Stranded in Paris

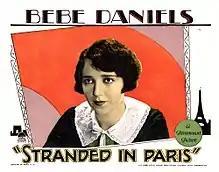
Lobby card

Stranded in Paris is a 1926 American silent comedy film starring Bebe Daniels and directed by Arthur Rosson. The film was produced by Famous Players–Lasky and distributed by Paramount Pictures.